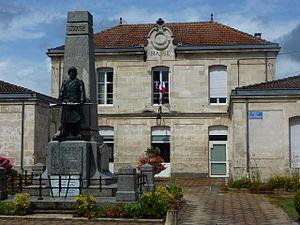
Mairie de Sainte-Hélène (Gironde)